John Southward

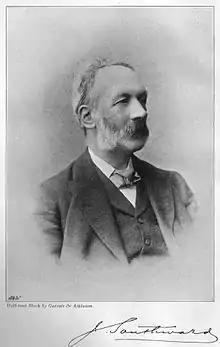
John Southward

Born on 28 April 1840, he was son of Jackson Southward, a printer in Liverpool from Corney, Cumberland, by Margaret Proud of Enniscorthy, County Wexford. After education at the Liverpool Collegiate Institution, he gained practical knowledge of printing in his father's office on Pitt Street, Liverpool. At 17 he began editorial work with the Rev. Abraham Hume on the "Liverpool Philosophical Magazine"; and from November 1857 to 1865, when it folded, he ran the "Liverpool Observer", the first local penny weekly, which was printed by Jackson Southward. On the failure of the paper John Southward went to London, and was reader for Cox & Wyman (until 1868) and then for Eyre & Spottiswoode.